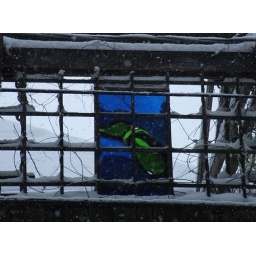
A neighbor's stained glass window in the snow.